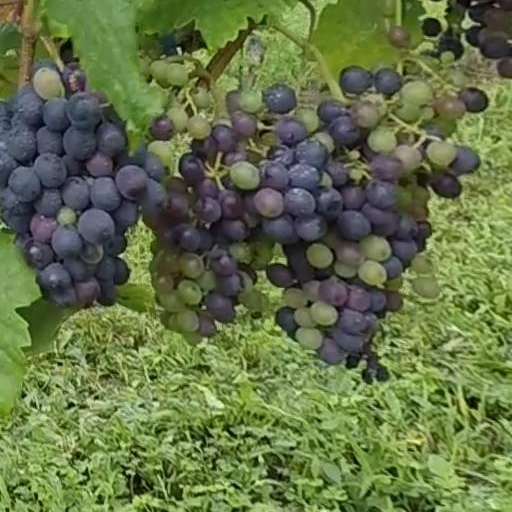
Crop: grape